Saionji family

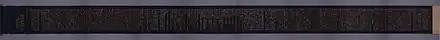
"Heart Sutra of the Divine Incantation of Amoghapasa" by Saionji Kinhira

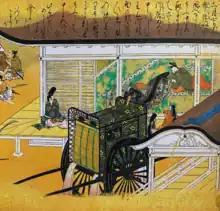
Empress Kishi and Emperor Go-Daigo. From "Taiheiki Emaki" (c. 17th century), vol. 2, On the Lamentation of the Empress. Owned by Saitama Prefectural Museum of History and Folklore.

During the 13th and 14th centuries, 5 or 6 female members of the family became the Empress of Japan.